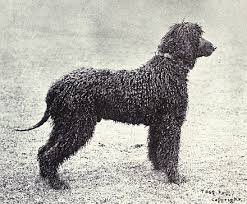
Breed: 219-n000066-Irish_water_spaniel